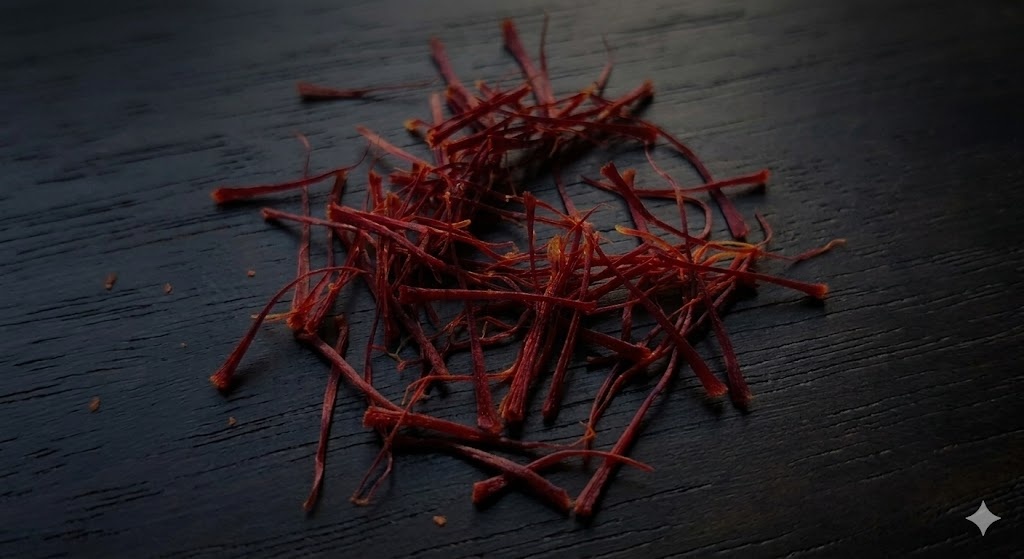
Saffron quality class: mogra